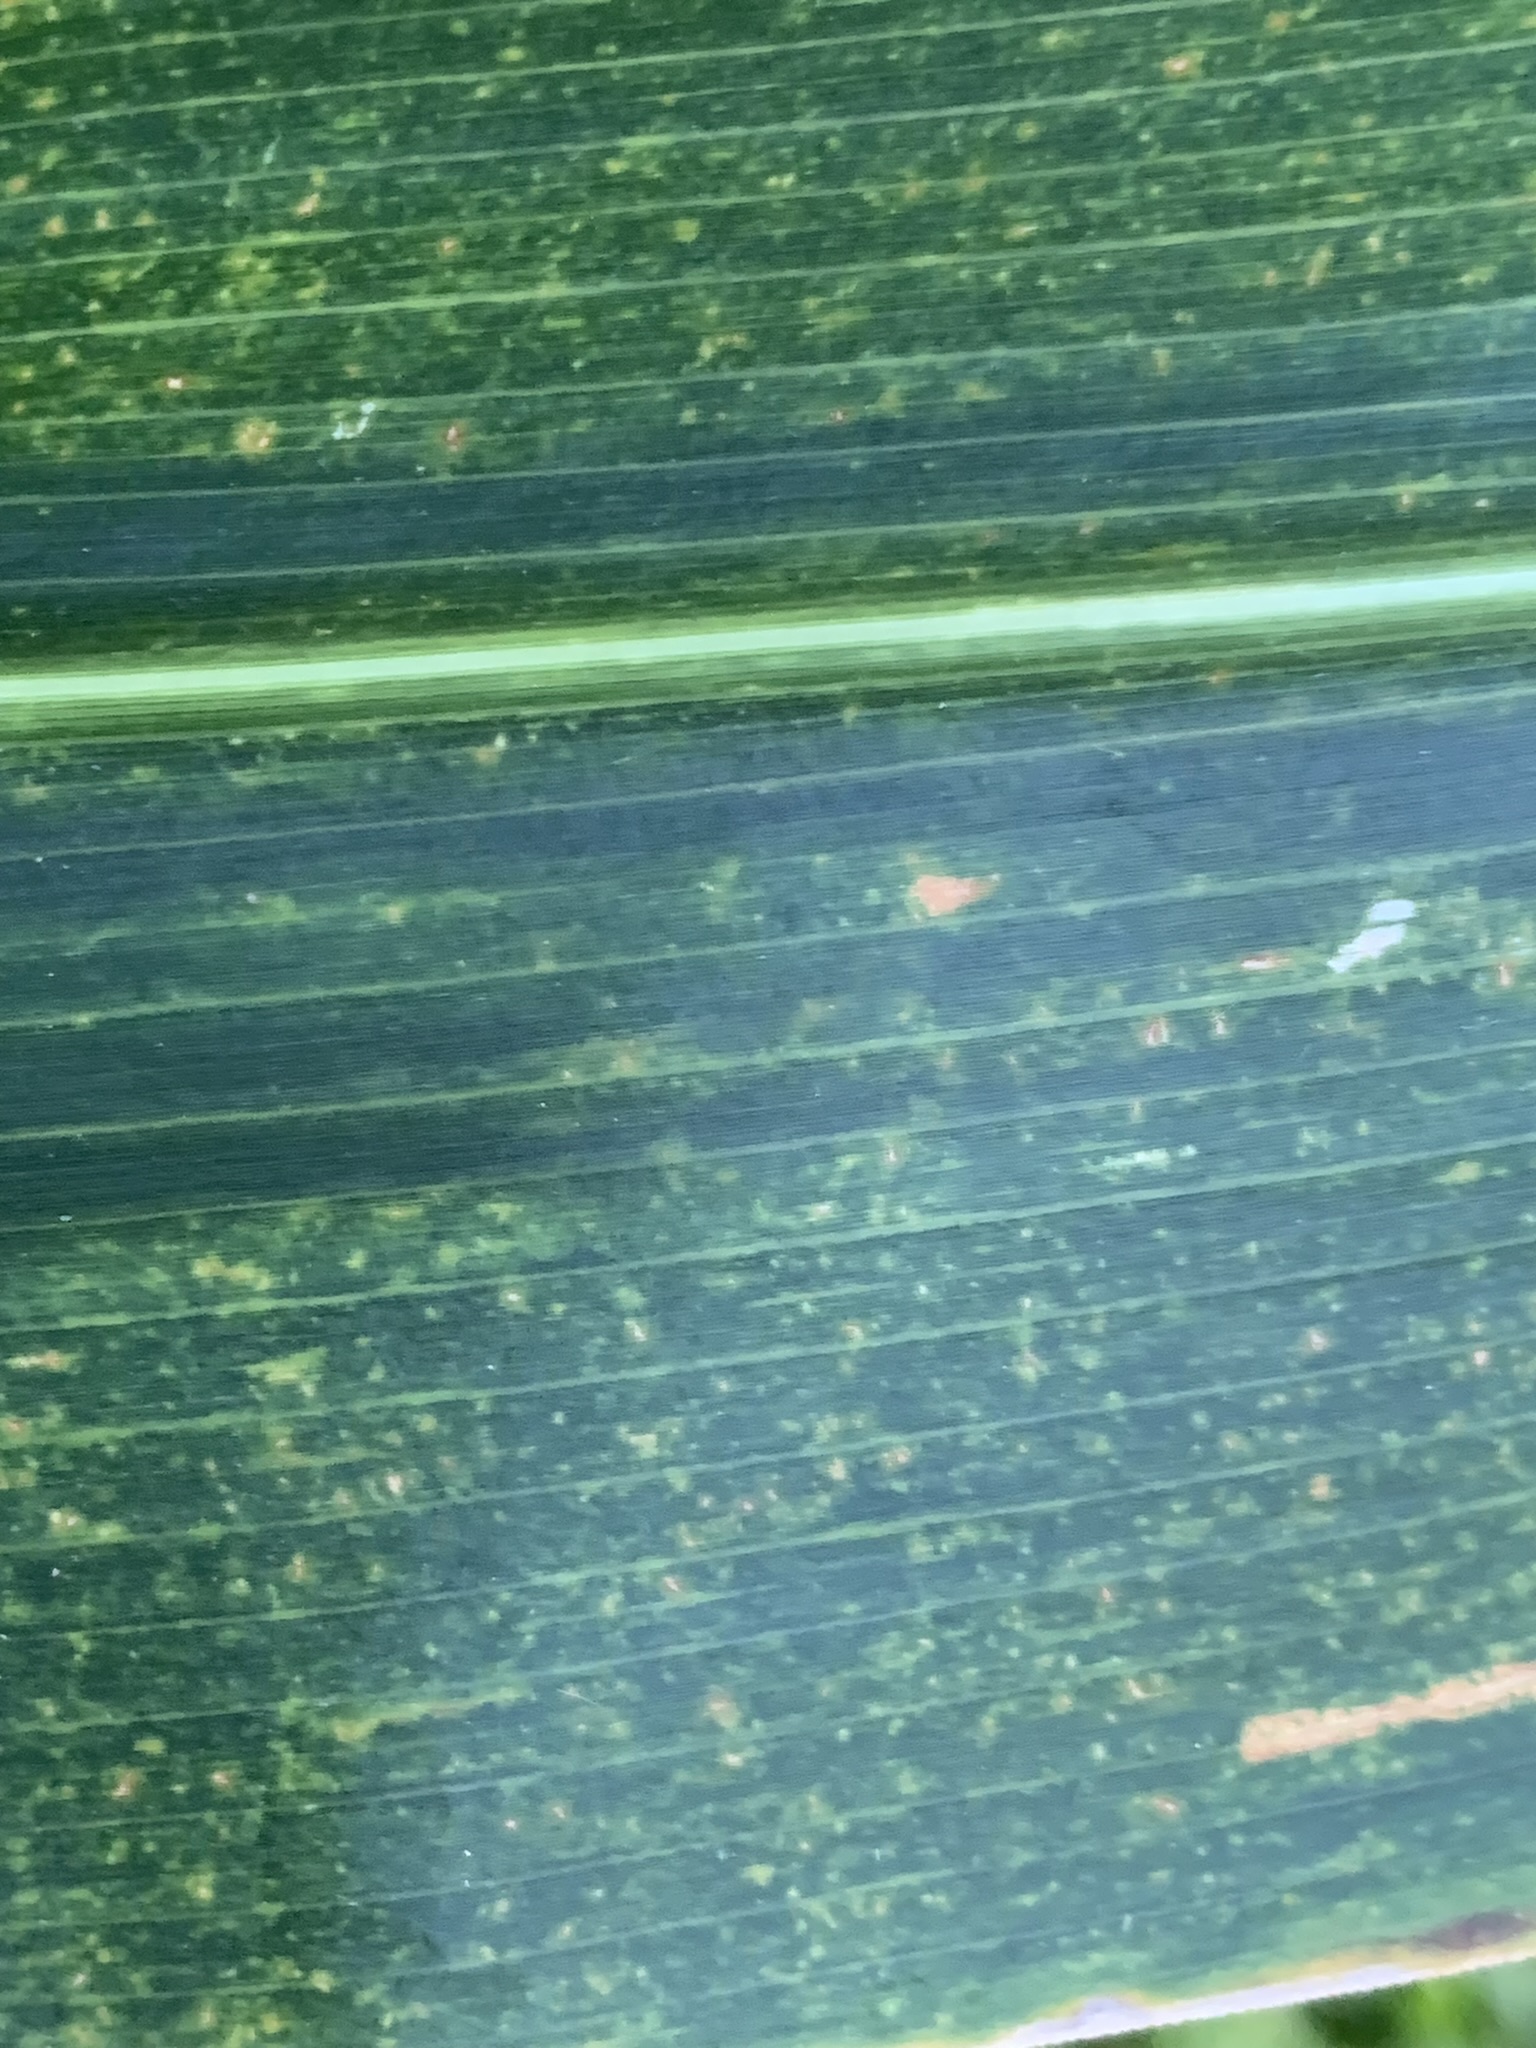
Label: MLN